Bellaire, Texas

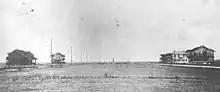
A photograph of Bellaire, dated 1911, from the "Houston Post" archives

Bellaire was founded in 1908 by William Wright Baldwin, who was the president of the South End Land Company. Baldwin, a native of Iowa, was well known as the vice president of the Burlington Railroad. Bellaire was created on what was part of William Marsh Rice's ranch. Baldwin surveyed the eastern of the ranch into small truck farms. He named them "Westmoreland Farms". Baldwin started Bellaire in the middle of "Westmoreland Farms" to serve as a residential neighborhood and an agricultural trading center. South End Land Company advertised to farmers in the Midwestern United States. Baldwin stated that the town was named "Bellaire", or "Good Air" for its breezes. Bellaire may have been named after Bellaire, Ohio, a town served by one of Baldwin's rail lines.